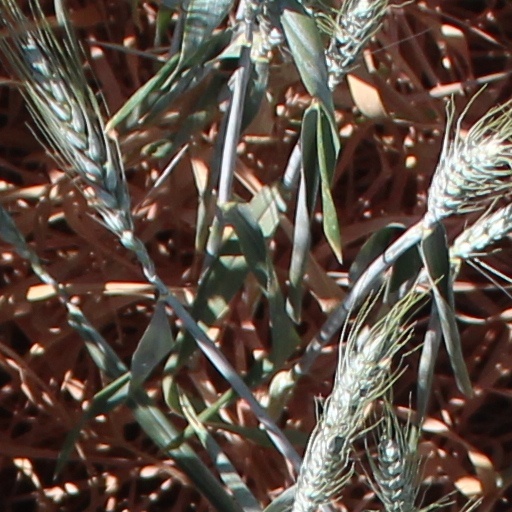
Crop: wheat